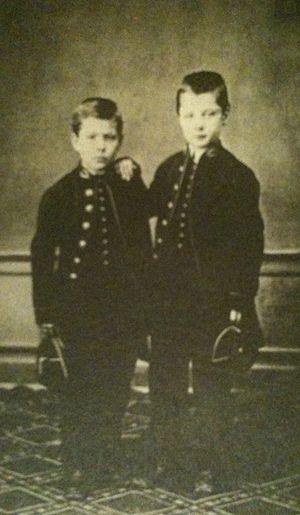
Jules Laforgue et son frère âiné Émile en uniformes de pensionnaire au lycée de Tarbes, 1867 (fonds Mme Marie Laforgue-Labat, reprint en héliogravure, 1922).
Jules Laforgue, né à Montevideo le 16 août 1860 et mort dans le 7ᵉ arrondissement de Paris le 20 août 1887, est un poète français symboliste. Connu pour être un des inventeurs du vers libre, il mêle, en une vision pessimiste du monde, mélancolie, humour et familiarité du style parlé.